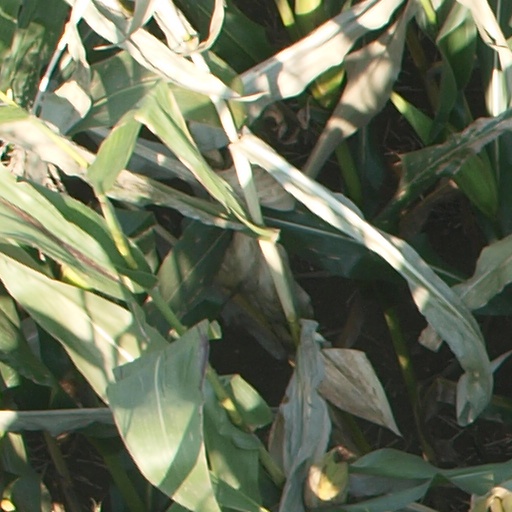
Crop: maize; corn